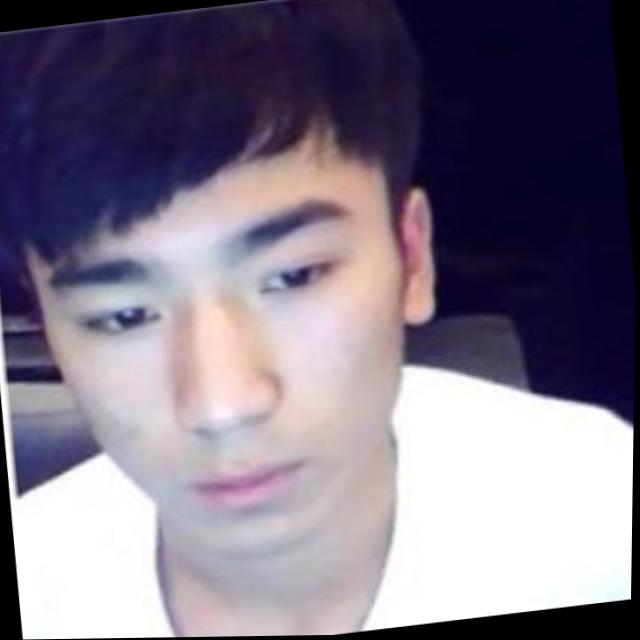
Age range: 21-44